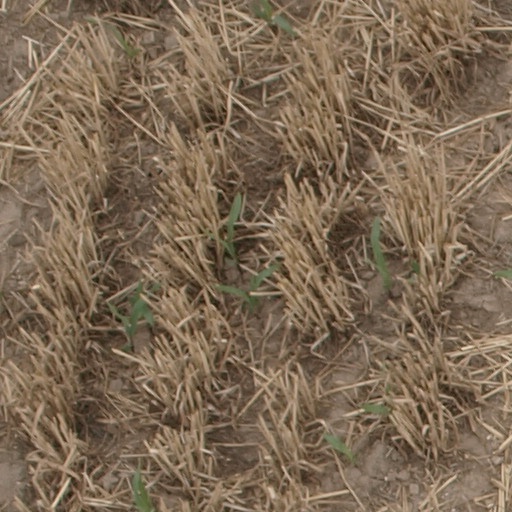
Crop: maize; corn